Boise State University

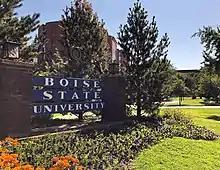
Boise State West Entrance

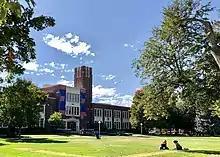
Main Campus, 2018

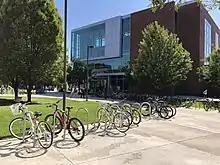
Interactive Learning Center

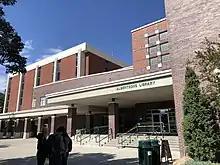
Albertsons Library

The university library is named for grocery pioneer Joe Albertson. It houses more than 650,000 books, over 130,000 periodicals, 107 public terminals for student use, and access to over 300 online databases.